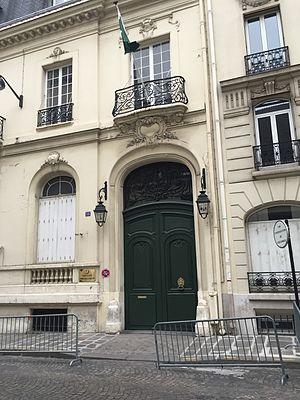
Ambassade pakistanaise à Paris - rue Byron.
L'ambassade du Pakistan en France est la représentation diplomatique de la République islamique du Pakistan auprès de la République française. Elle est située 18 rue Lord-Byron, dans le 8ᵉ arrondissement de Paris, la capitale du pays. Son ambassadeur est, depuis 2016, Moin Ul Haque.
La rue Lord-Byron est une voie du 8ᵉ arrondissement de Paris.